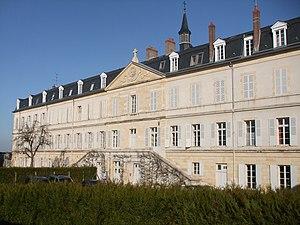
façade sud